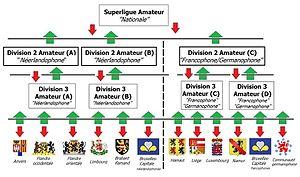
Structure pyramidale du football belge à partir de la Division 3 entrant en application à partir de la saison 2016-2017.
En Belgique, la division 5 est appelée Division 3 amateur. Elle constitue le cinquième niveau national du football belge. Elle est constituée de 4 séries.